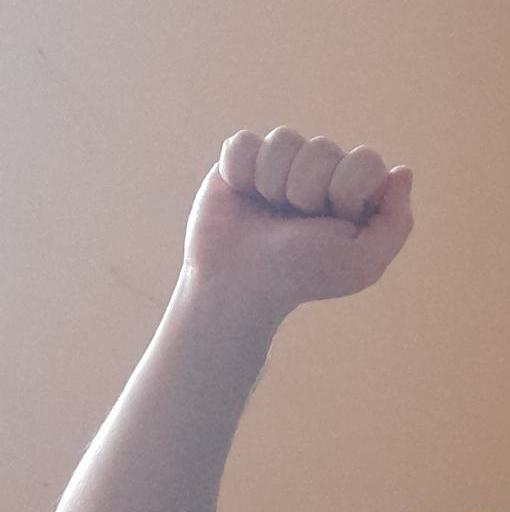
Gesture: fist